Larviksfjorden

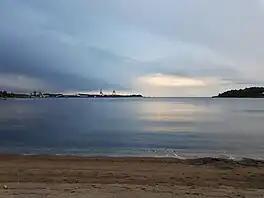
View of the fjord

Larviksfjorden is a fjord in Larvik Municipality in Vestfold county, Norway. The long fjord is about wide at its mouth where it flows out into the Skaggerak. The fjord reaches a depth of below sea level. The rivers Numedalslågen and Farriselva both discharge into the fjord. The towns Stavern and Larvik both border to the fjord. The two lighthouses Stavernsodden and Svenner are located near the mouth of the fjord.